William W. McCammon

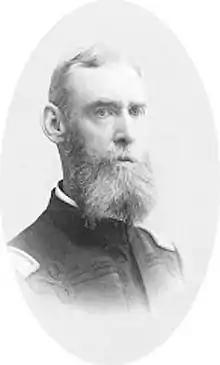

William Wallace McCammon (May 28, 1838 – March 27, 1903) was a soldier in the Union Army who received the Medal of Honor for his actions during the American Civil War.